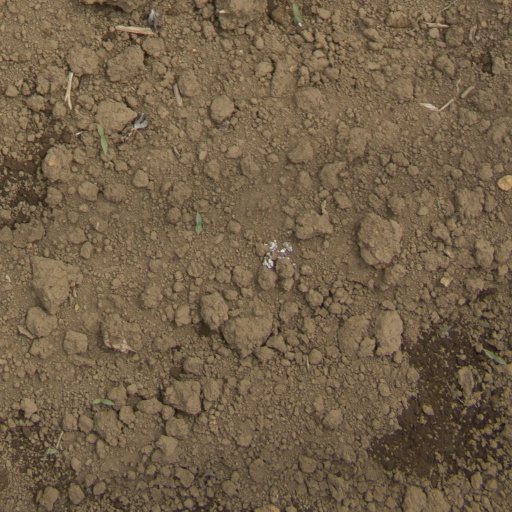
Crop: Jerusalem artichoke